Richard Ansdell

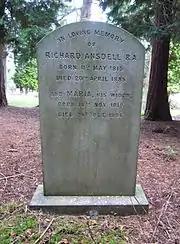
Ansdell's grave in Brookwood Cemetery

Ansdell was born in Liverpool (then in Lancashire), the son of Thomas Griffiths Ansdell, a freeman who worked at the port, and Anne Jackson. His father died young; Richard was educated at The Liverpool Blue Coat school for orphans. He had a natural talent for art from an early age, and after leaving school worked for a portrait painter in Chatham Street Liverpool, and also spent time as a sign painter in the Netherlands.